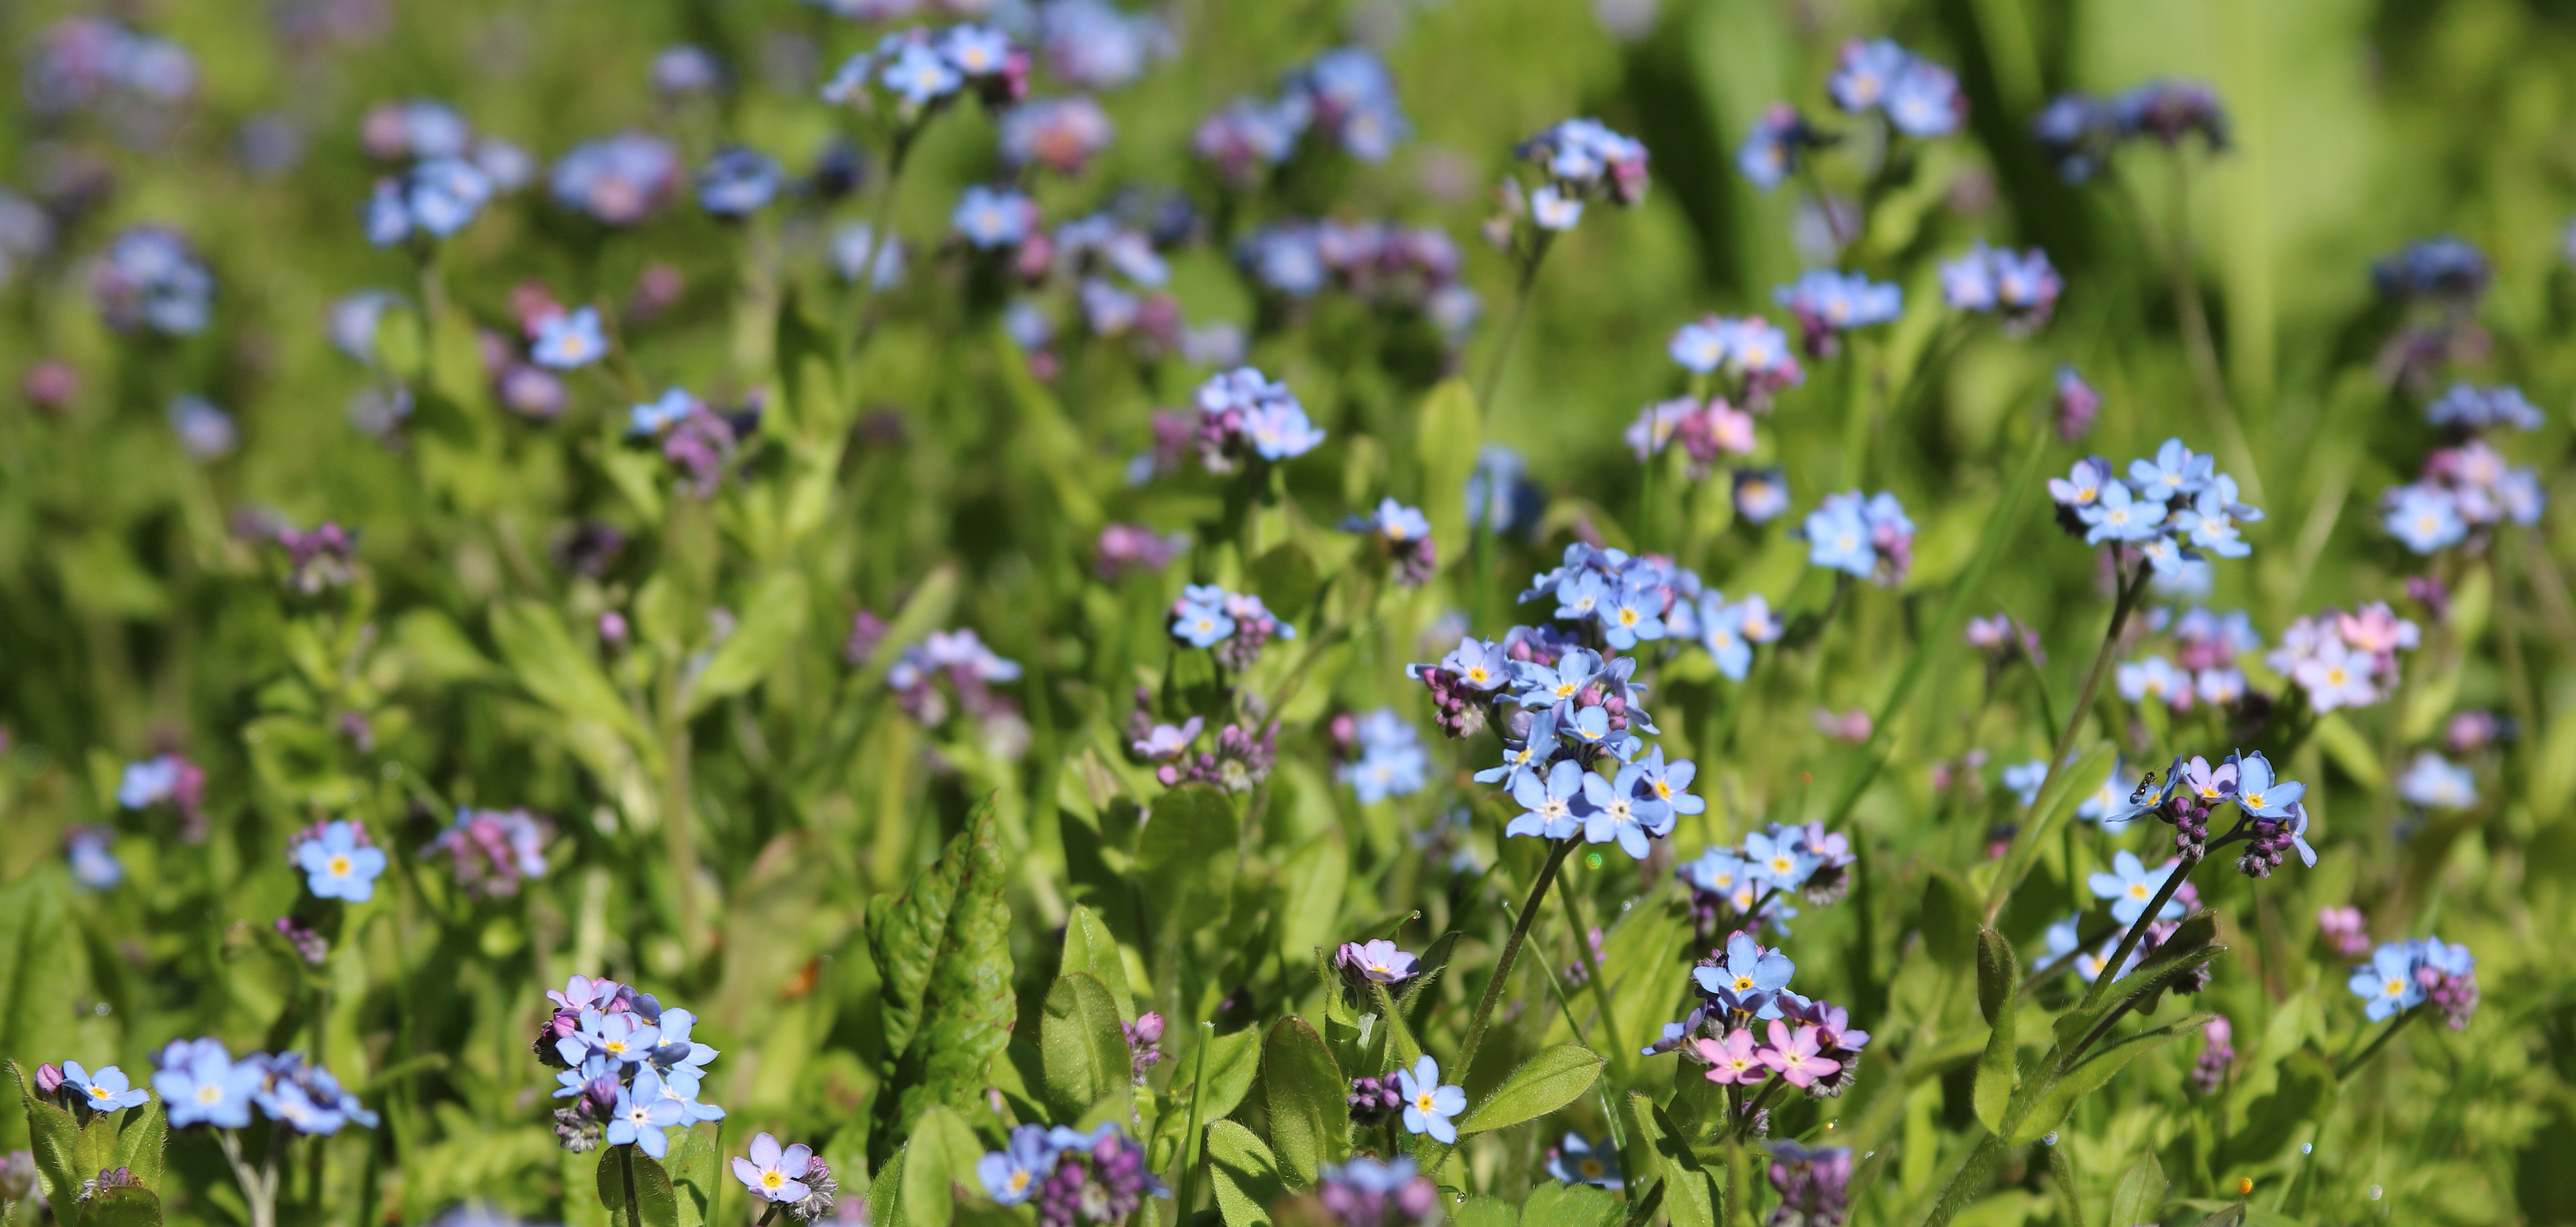
nature, grass, plant, field, meadow, prairie, flower, wild, spring, herb, botany, blue, colorful, flora, lavender, wildflower, flowers, forget me not, wild flowers, scilla, macro photography, flowering plant, land plant, english lavender